Browne-King House

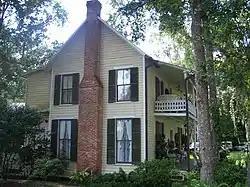

The Browne-King House is a historic house located at 322 King Street in Oviedo, Florida.